Wendela Hebbe

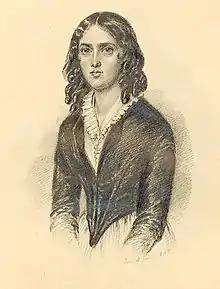
Wendela Hebbe, drawing by Maria Röhl 1842

Wendela Hebbe (9 September 1808 – 27 August 1899), was a Swedish journalist, writer, and salon hostess. She was arguably the first permanently employed female journalist at a Swedish newspaper. She had a significant place in the radical literary circles of mid 19th-century Sweden and was a controversial role model for the emancipated woman.